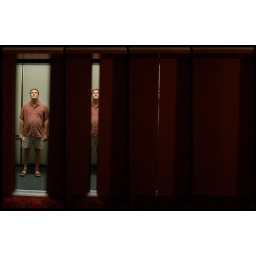
Step in and stand clear of the closing doors